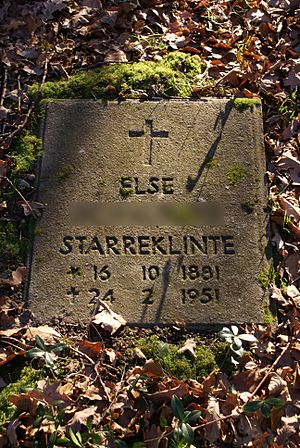
Psykiatrihospitalet i Nykøbing Sjælland / Kirkegård / Gravsten
Gravsten på 'de hjerneløses kirkegård'.
Gravsten på 'de hjerneløses kirkegård'.
Psykiatrihospitalet i Nykøbing Sjælland, herunder Sikringsafdelingen, ligger syd for Nykøbing Sjælland, skilt fra denne af Grønnehave Skov og ud til Isefjorden. Området, som hospitalet ligger på, hedder i dag Annebergparken. Tidligere var adressen Egebjergvej 100. Annebergparken er i dag en blanding af private beboelser, institutioner og private klinikker - eksempelvis Skovhus Privathospital og Odsherred Teater.